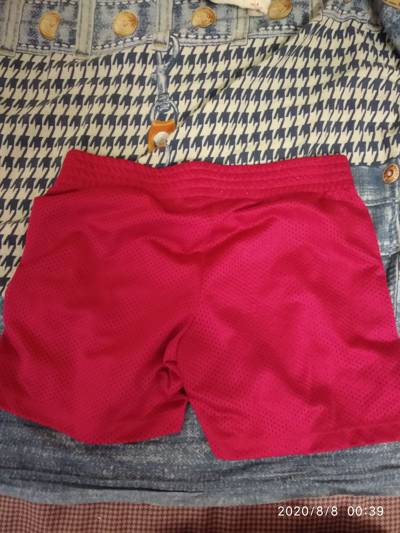
Waste category: clothes